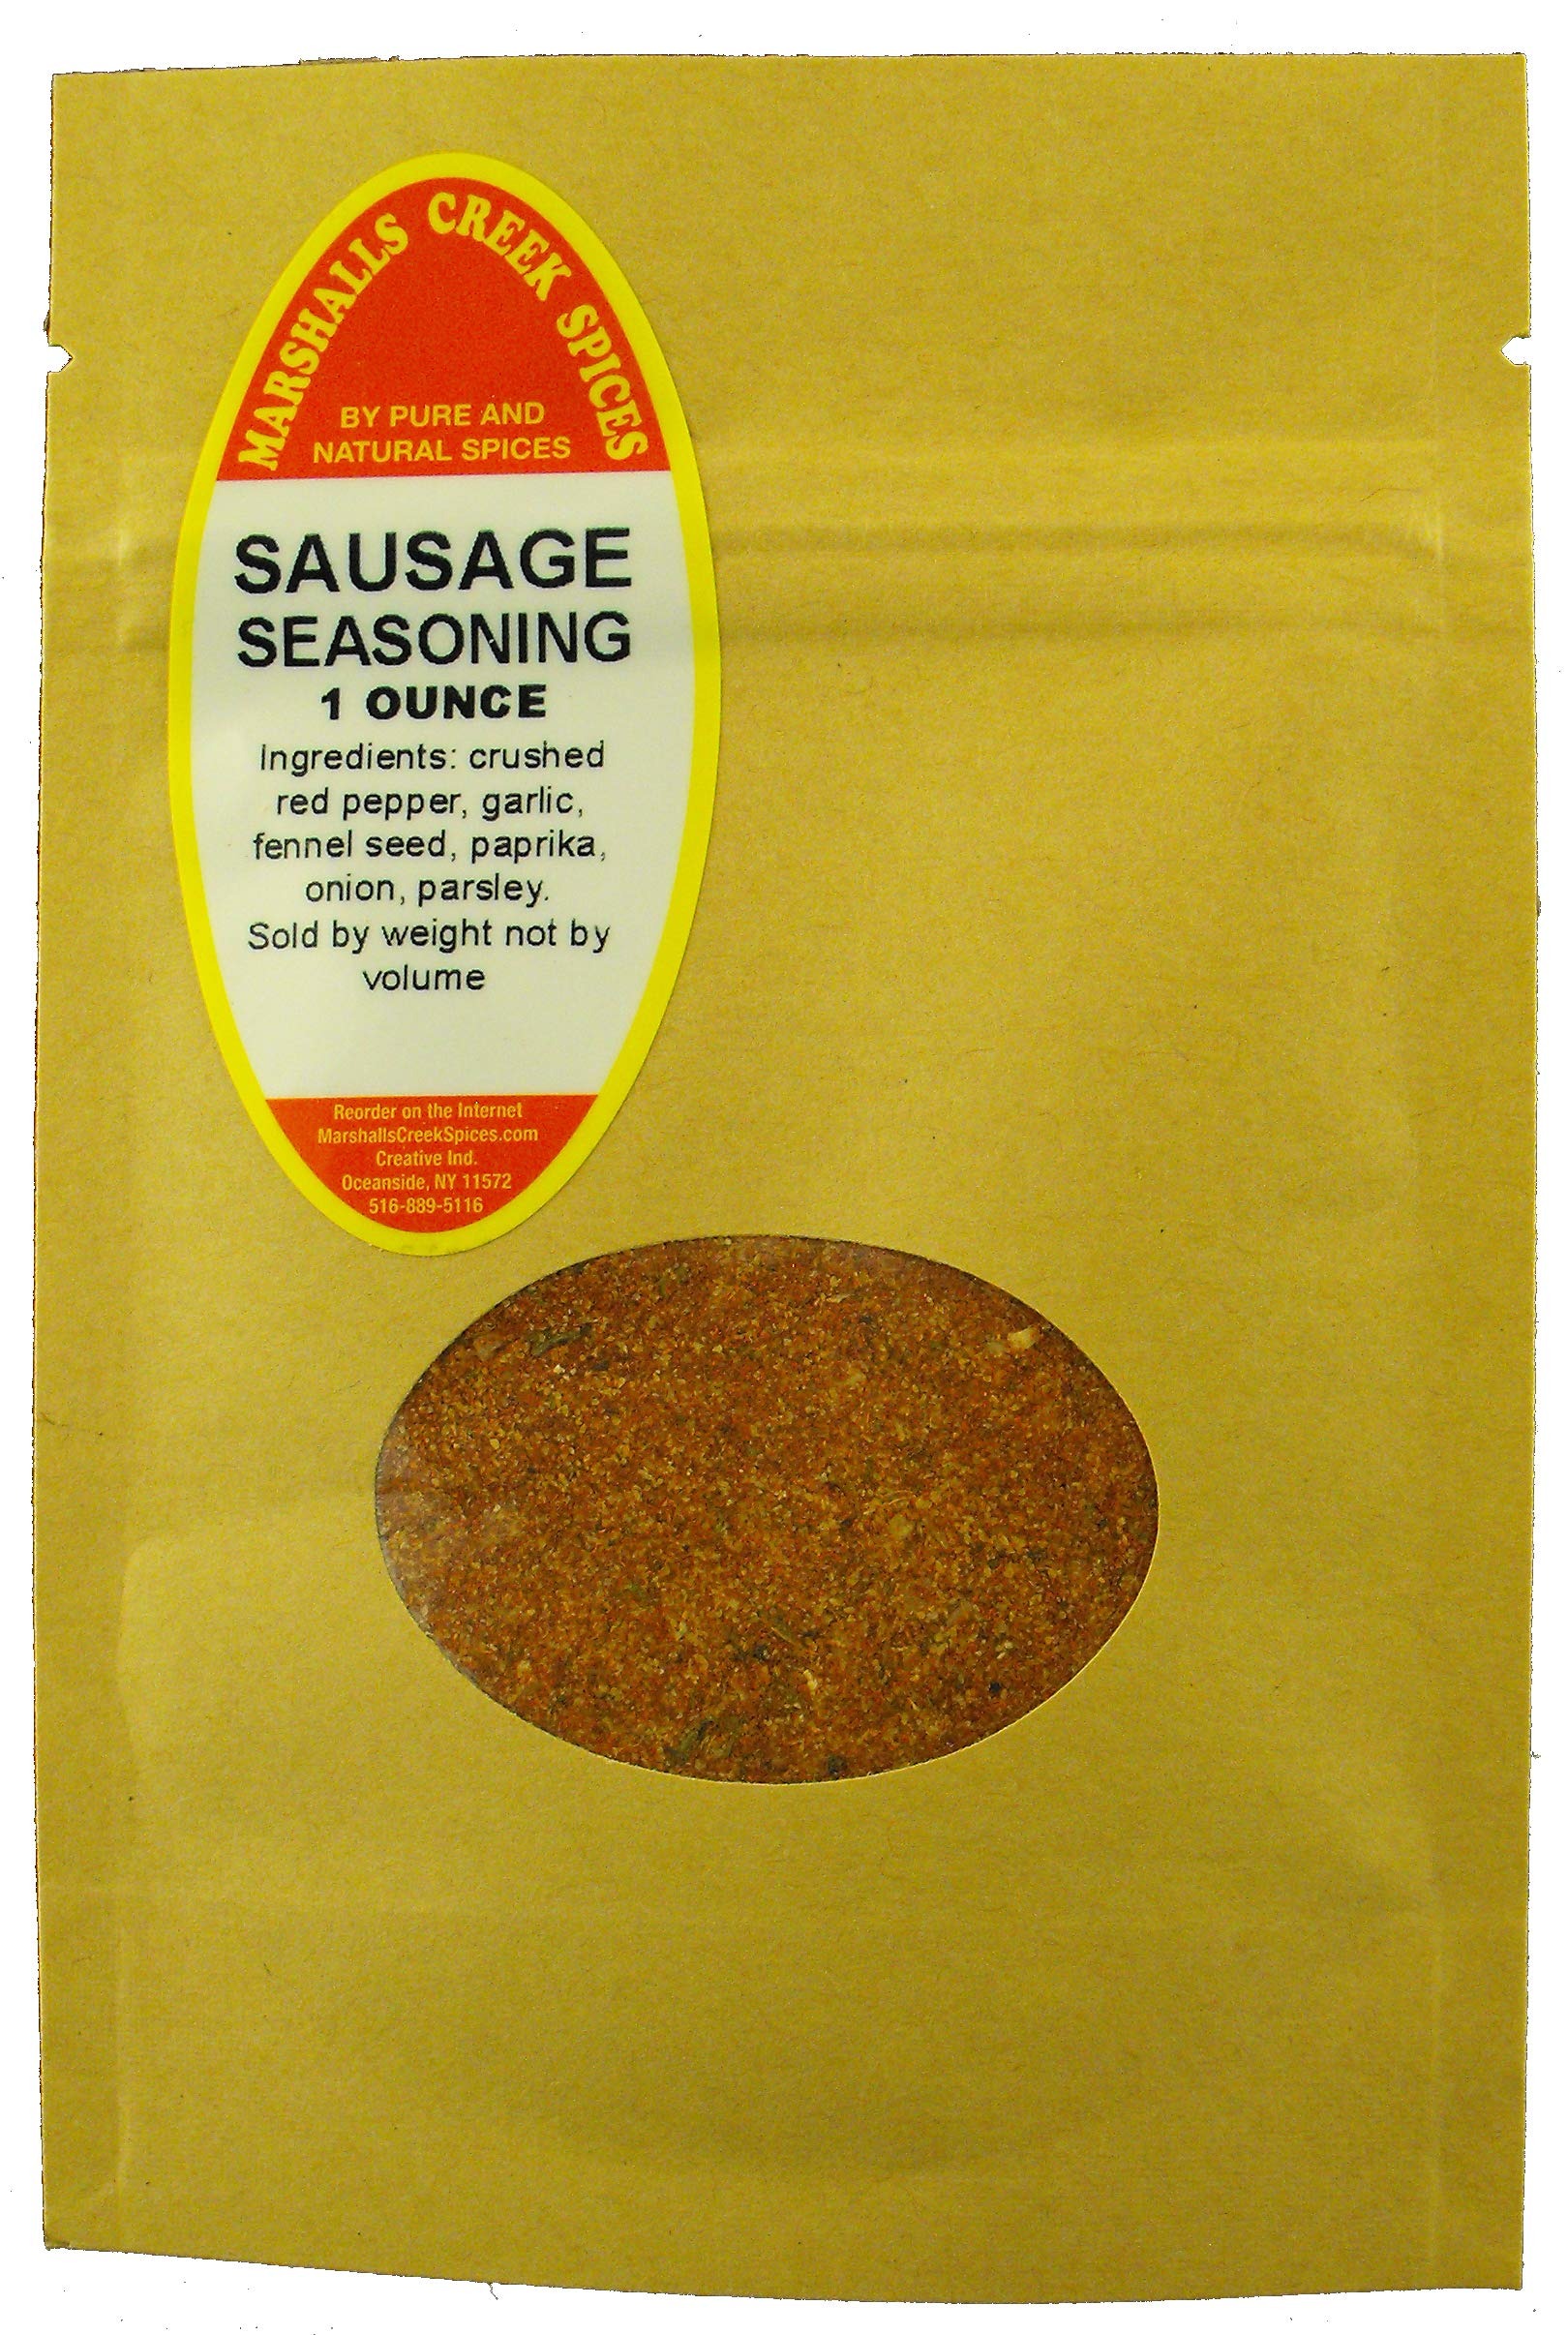
Item Name: Sample Size, EZ Meal Prep, SAUSAGE SEASONING NO SALTⓀ $3.49
Product Description: Ingredients: crushed red pepper, garlic, fennel seed, paprika, onion, parsley
Value: 1.0
Unit: Ounce

Price: 3.99